Nicolas Bourbaki

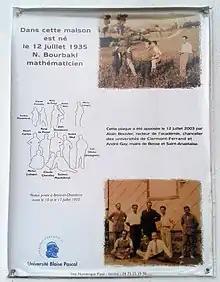
Sign marking the official founding of Bourbaki in Besse-en-Chandesse

In the early 20th century, the First World War affected Europeans of all professions and social classes, including mathematicians and male students who fought and died in the front. For example, the French mathematician Gaston Julia, a pioneer in the study of fractals, lost his nose during the war and wore a leather strap over the affected part of his face for the rest of his life. The deaths of ENS students resulted in a lost generation in the French mathematical community; the estimated proportion of ENS mathematics students (and French students generally) who died in the war ranges from one-quarter to one-half, depending on the intervals of time (c. 1900–1918, especially 1910–1916) and populations considered. Furthermore, Bourbaki founder André Weil remarked in his memoir "Apprenticeship of a Mathematician" that France and Germany took different approaches with their intelligentsia during the war: while Germany protected its young students and scientists, France instead committed them to the front, owing to the French culture of egalitarianism.